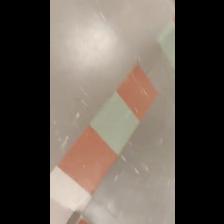
Label: NonHuman